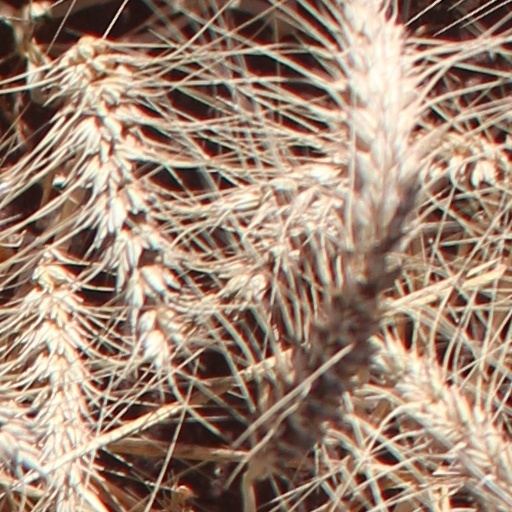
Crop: wheat